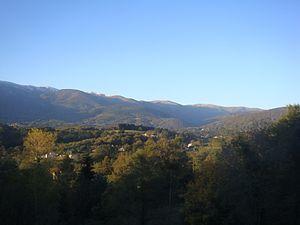
Saint-Martin-de-Caralp est une commune française située dans le département de l'Ariège, en région Occitanie.